Teresin Niepokalanów railway station

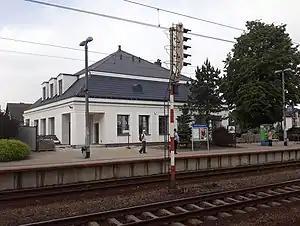

Teresin Niepokalanów railway station is a railway station in Teresin, Poland. The station is served by Koleje Mazowieckie, who run trains from Kutno to Warszawa Wschodnia.